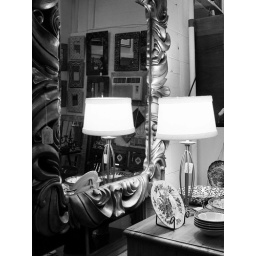
lamp and mirror in black and white